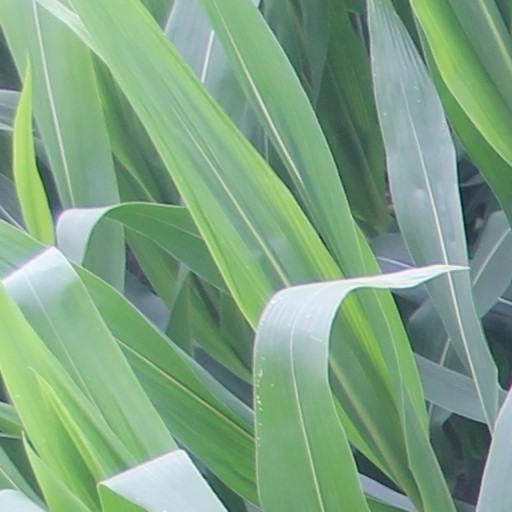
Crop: maize; corn